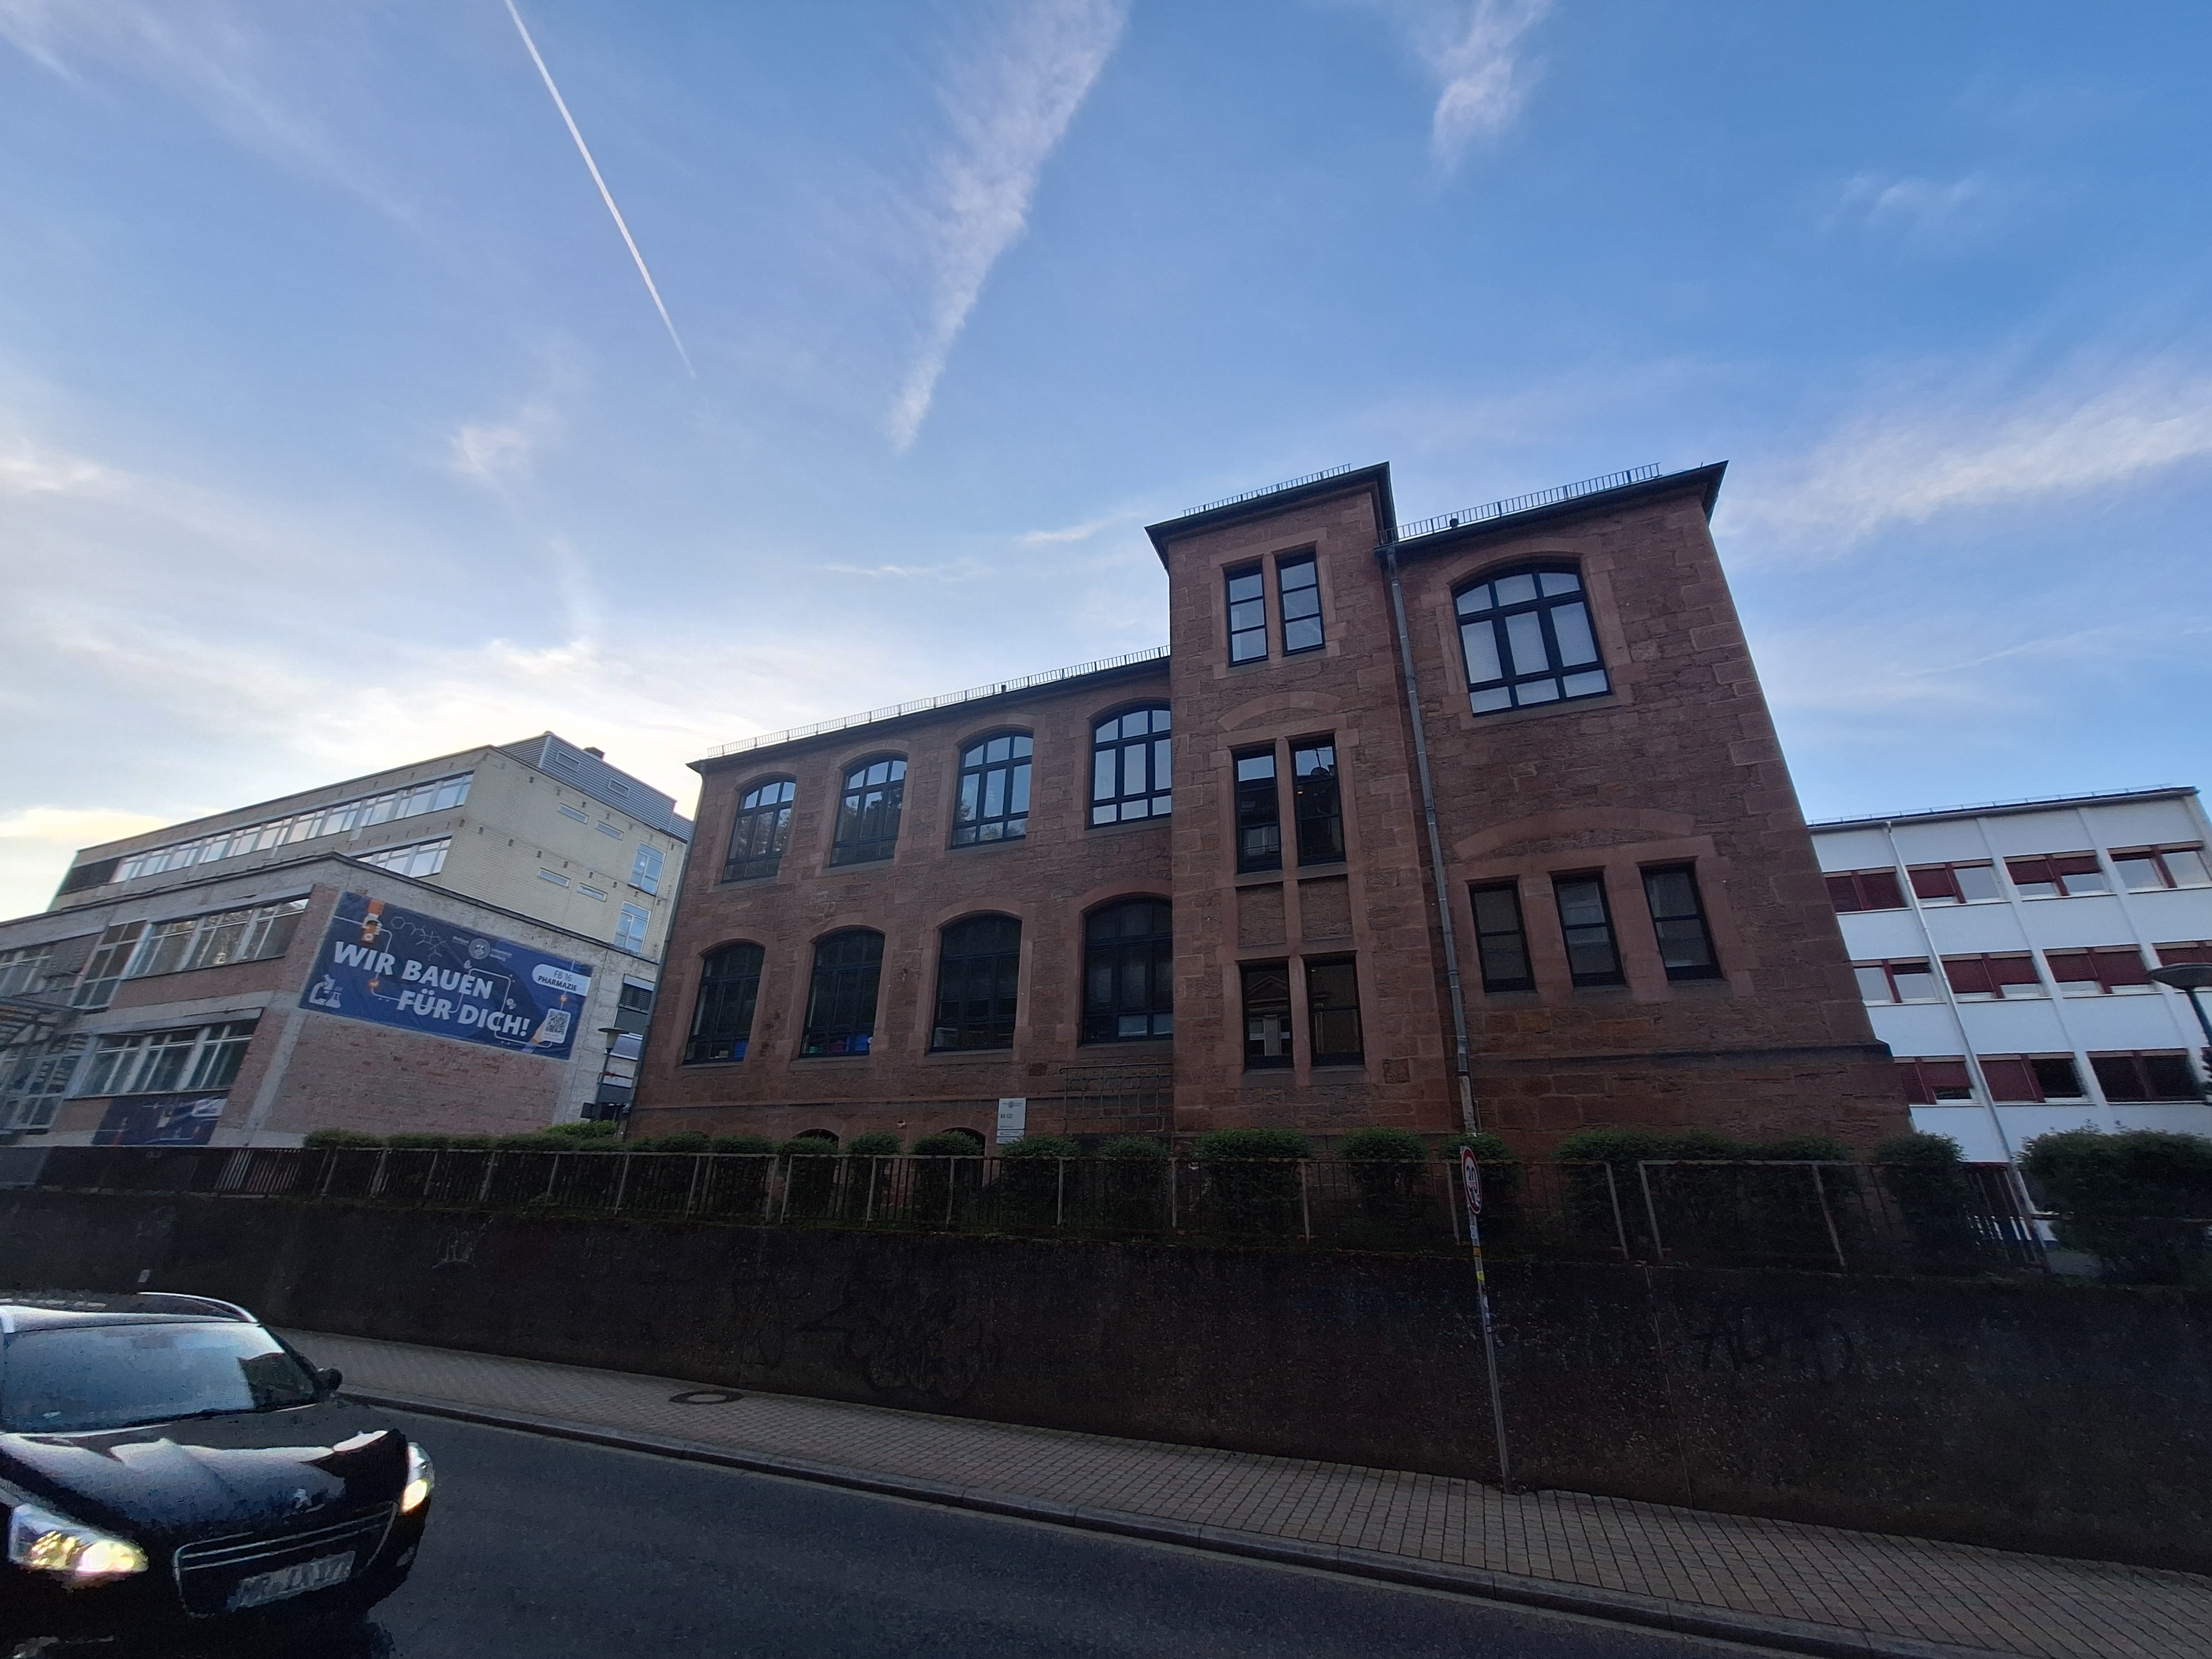
Building: Marbacher Weg 6